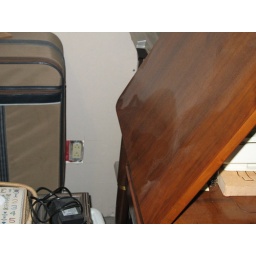
plug in next to sewing machine (east wall across from dryer)